Satsuo Yamamoto

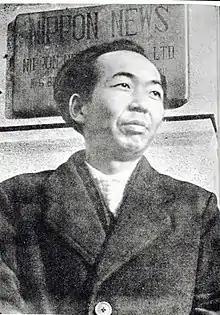
Satsuo Yamamoto in 1950.

Yamamoto was born in Kagoshima City. After leaving Waseda University, where he had become affiliated with left-wing groups, he joined the Shochiku film studios in 1933, where he worked as an assistant director to Mikio Naruse. He followed Naruse when the latter moved to P.C.L. film studios (later Toho) and debuted as a director in 1937 with "Ojōsan". During World War II he directed the propaganda films "Winged Victory" and "Hot Winds" before being drafted and sent to China.